List of NNN and NNS affiliates

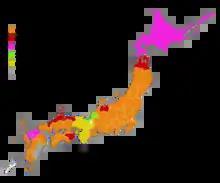
LCN assignments of NNN and NNS affiliates

The Nippon News Network (NNN) and Nippon Television Network System (NNS) are Japanese commercial television networks organised by Nippon Television (NTV) in Tokyo, which is owned by The Yomiuri Shimbun Holdings. NNN provides national news and current affairs programming to its regional affiliates, while NNS feeds entertainment and other non-news programmes. NNN and NNS are made up of 30 affiliates, including three stations that are double- or triple-affiliated with rival networks.